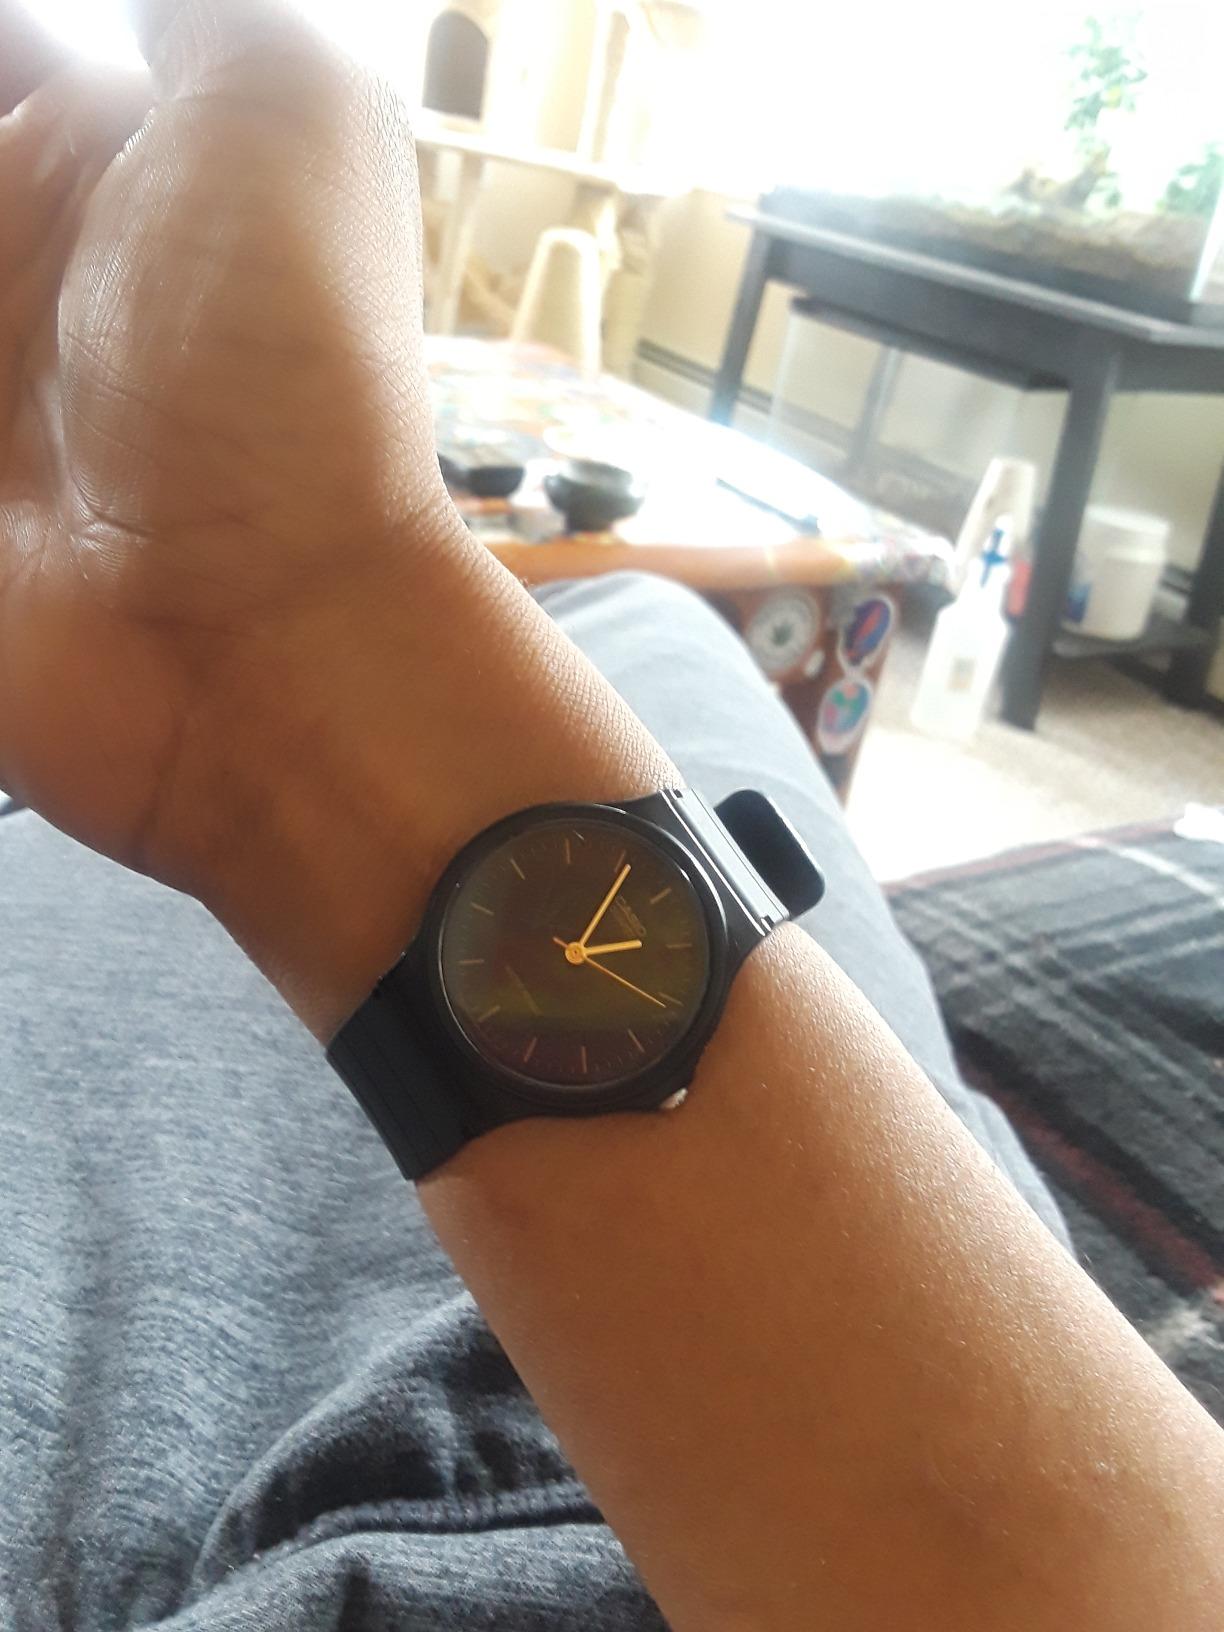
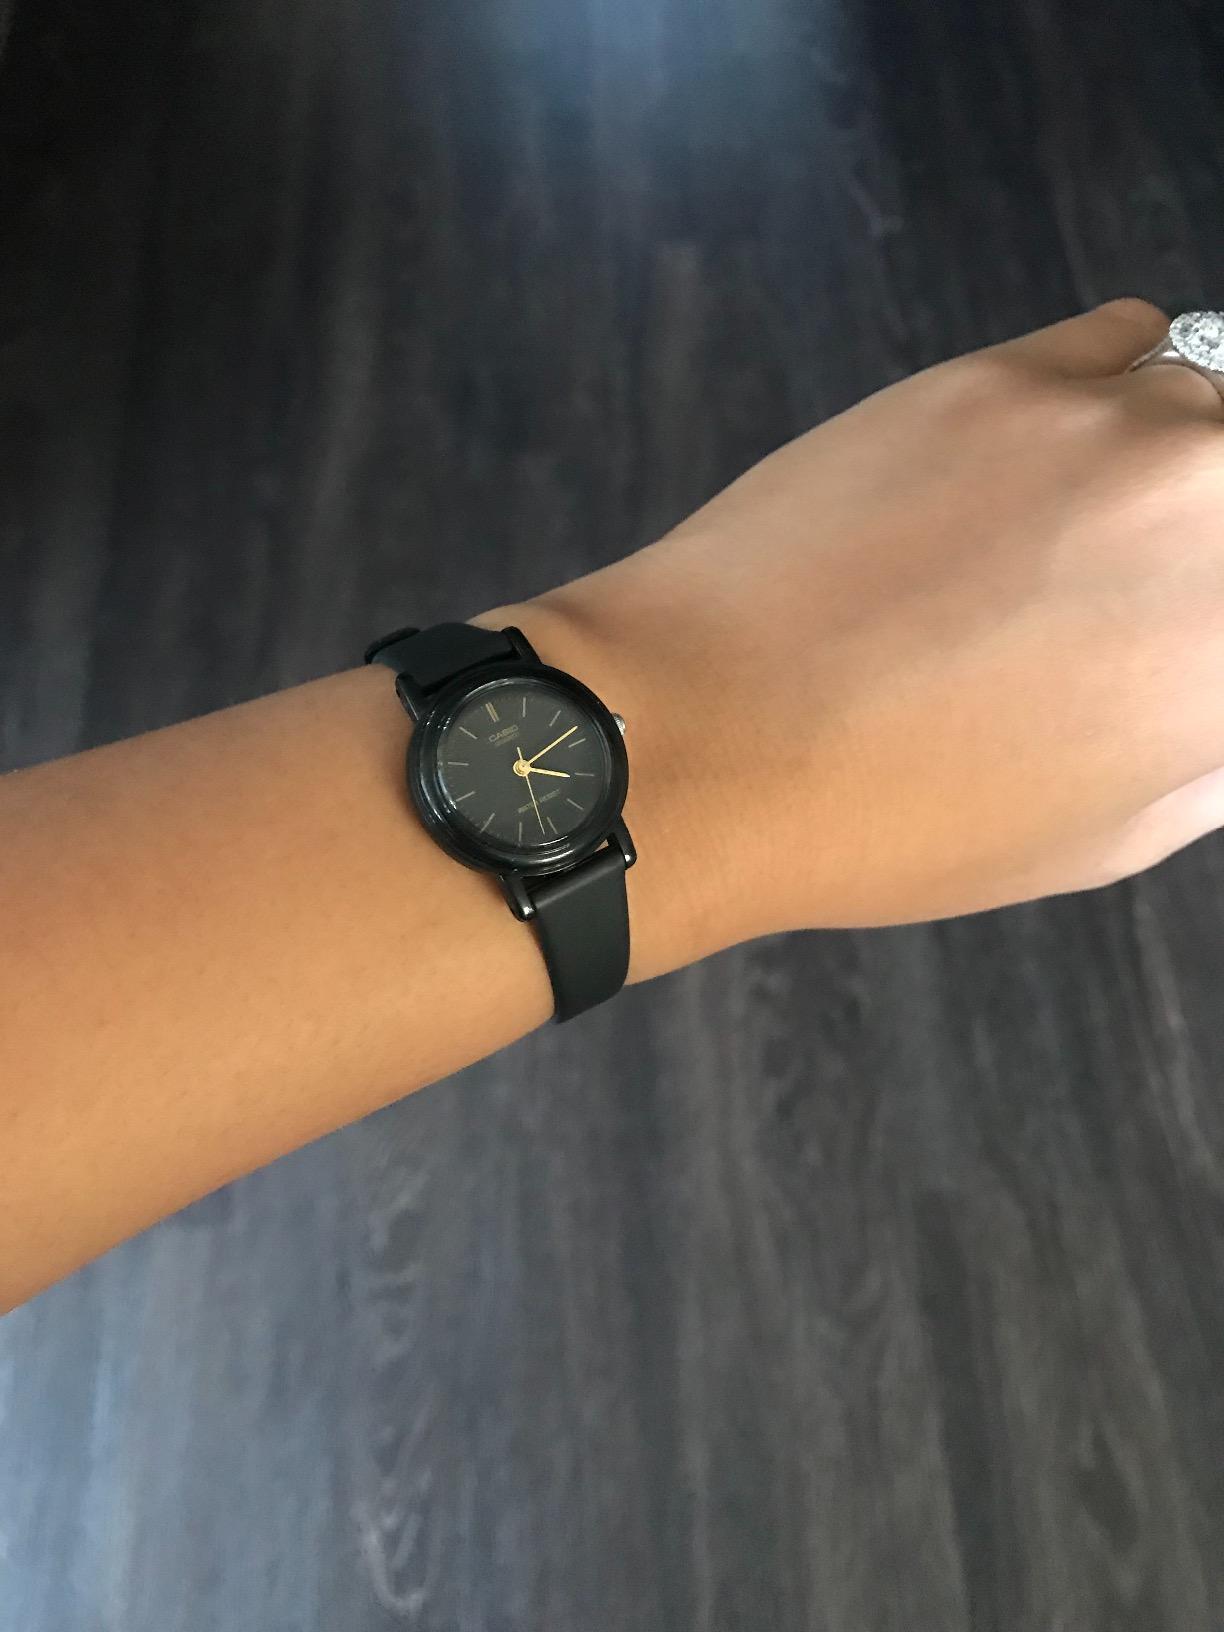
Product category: accessories_watch
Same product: no